Canneto di Caronia fires

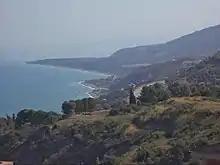
Canneto di Caronia

In 2004–2005, there was a series of unusual fires in Canneto di Caronia, Sicily (Italy). Although popular speculation ascribed the fires to paranormal events or secret military technology, official investigations concluded that the fires were cases of arson.